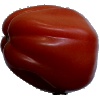
Label: tomato_heart